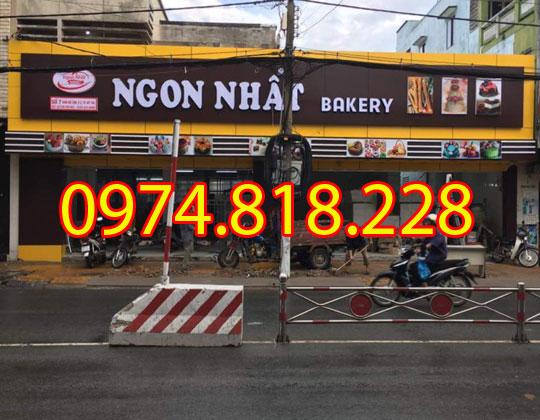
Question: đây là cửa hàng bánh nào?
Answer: cửa hàng bánh ngon nhất